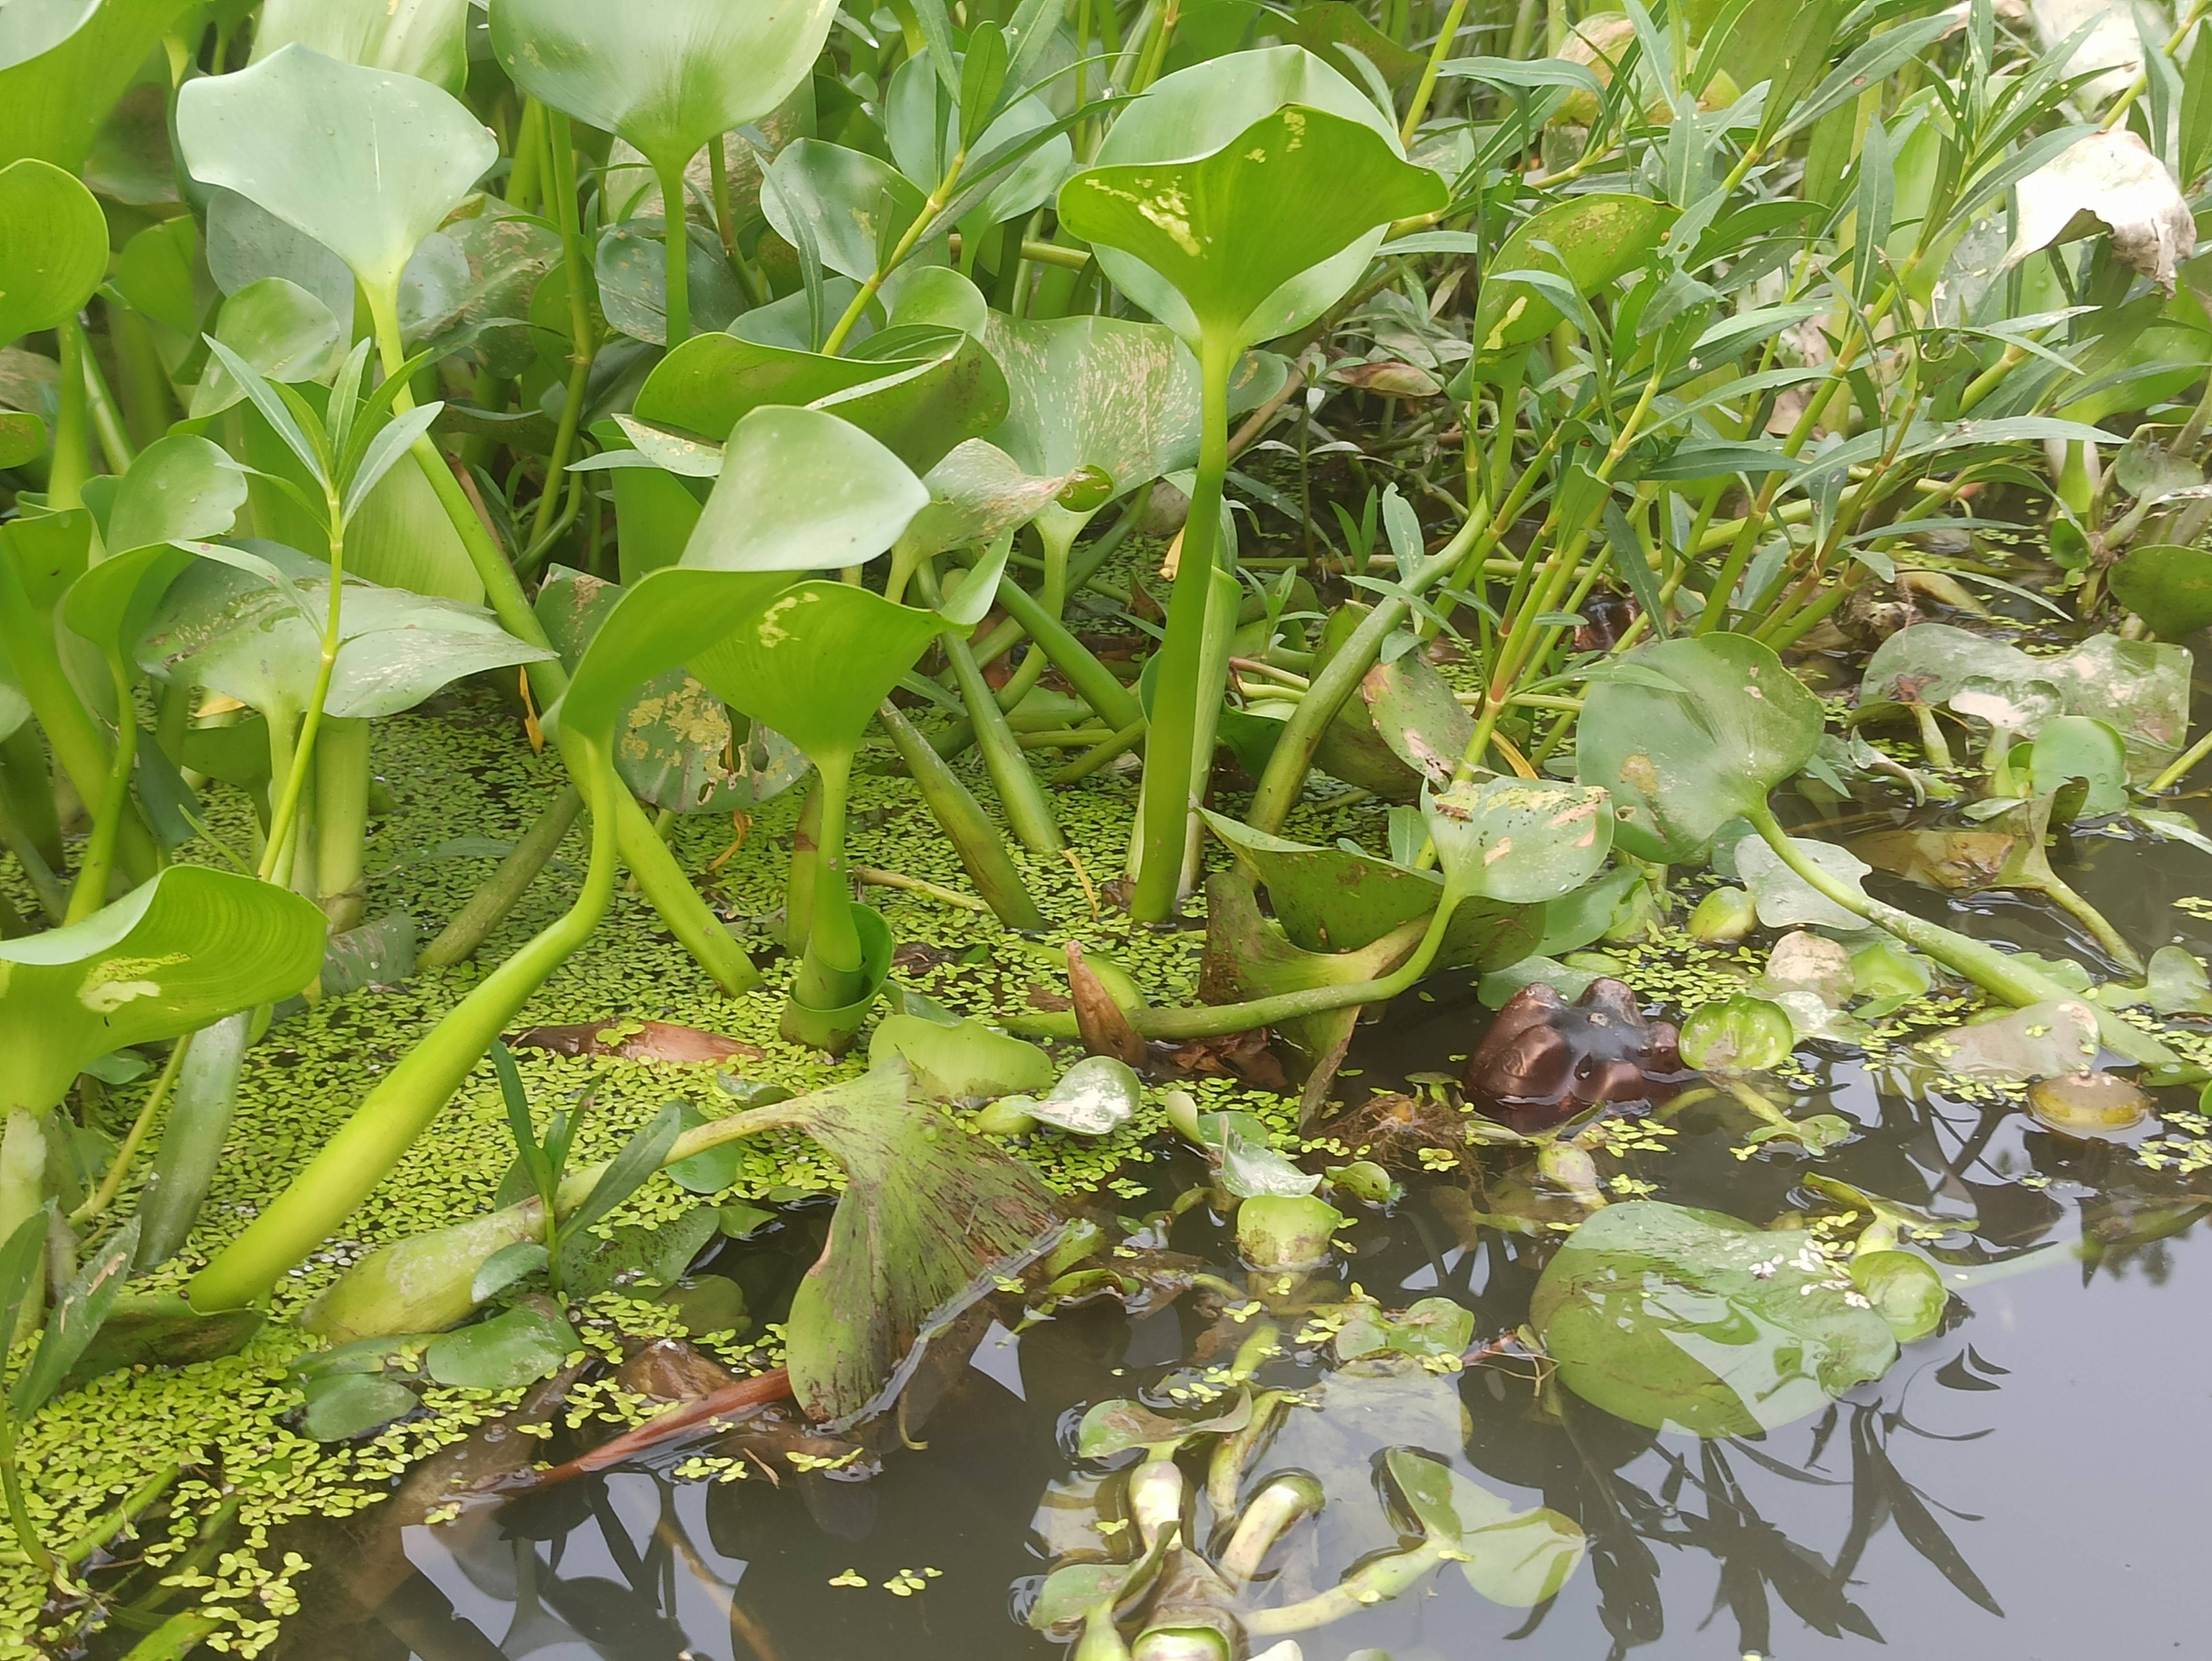
Species: Common Water Hyacinth (Eichornia crassipes)